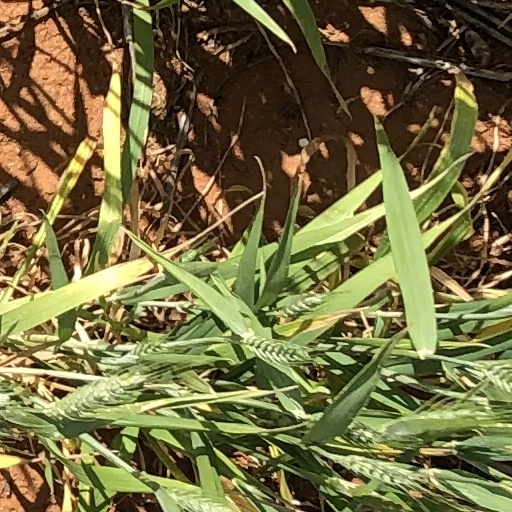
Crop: wheat